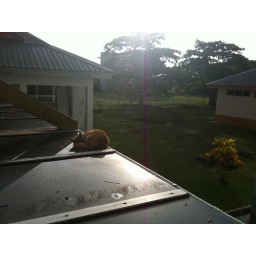
On a clear plastic walkway roof in my school.